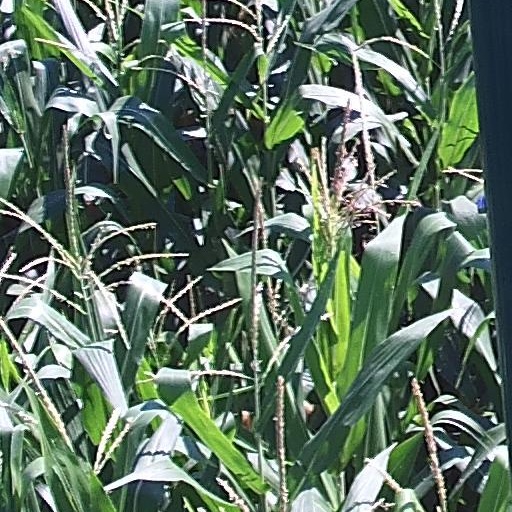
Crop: maize; corn